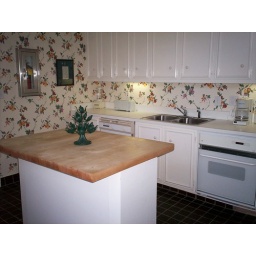
This is the kitchen in the house we rented.